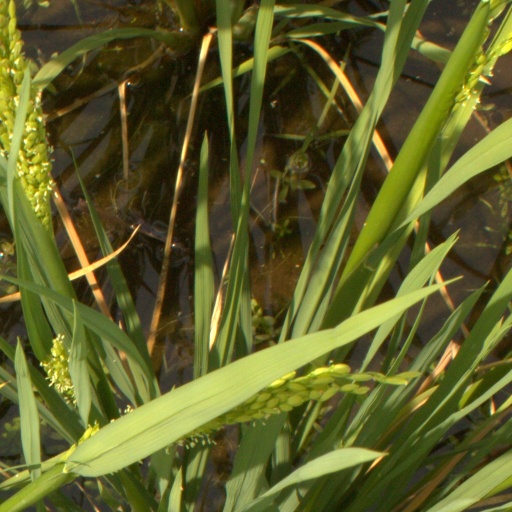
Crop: rice